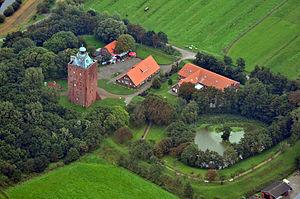
Le phare de Neuwerk est un phare actif situé sur l'île de Neuwerk, en Allemagne. Il est géré par la WSV de Hambourg et se trouve dans le Parc national de la mer des Wadden de Hambourg.